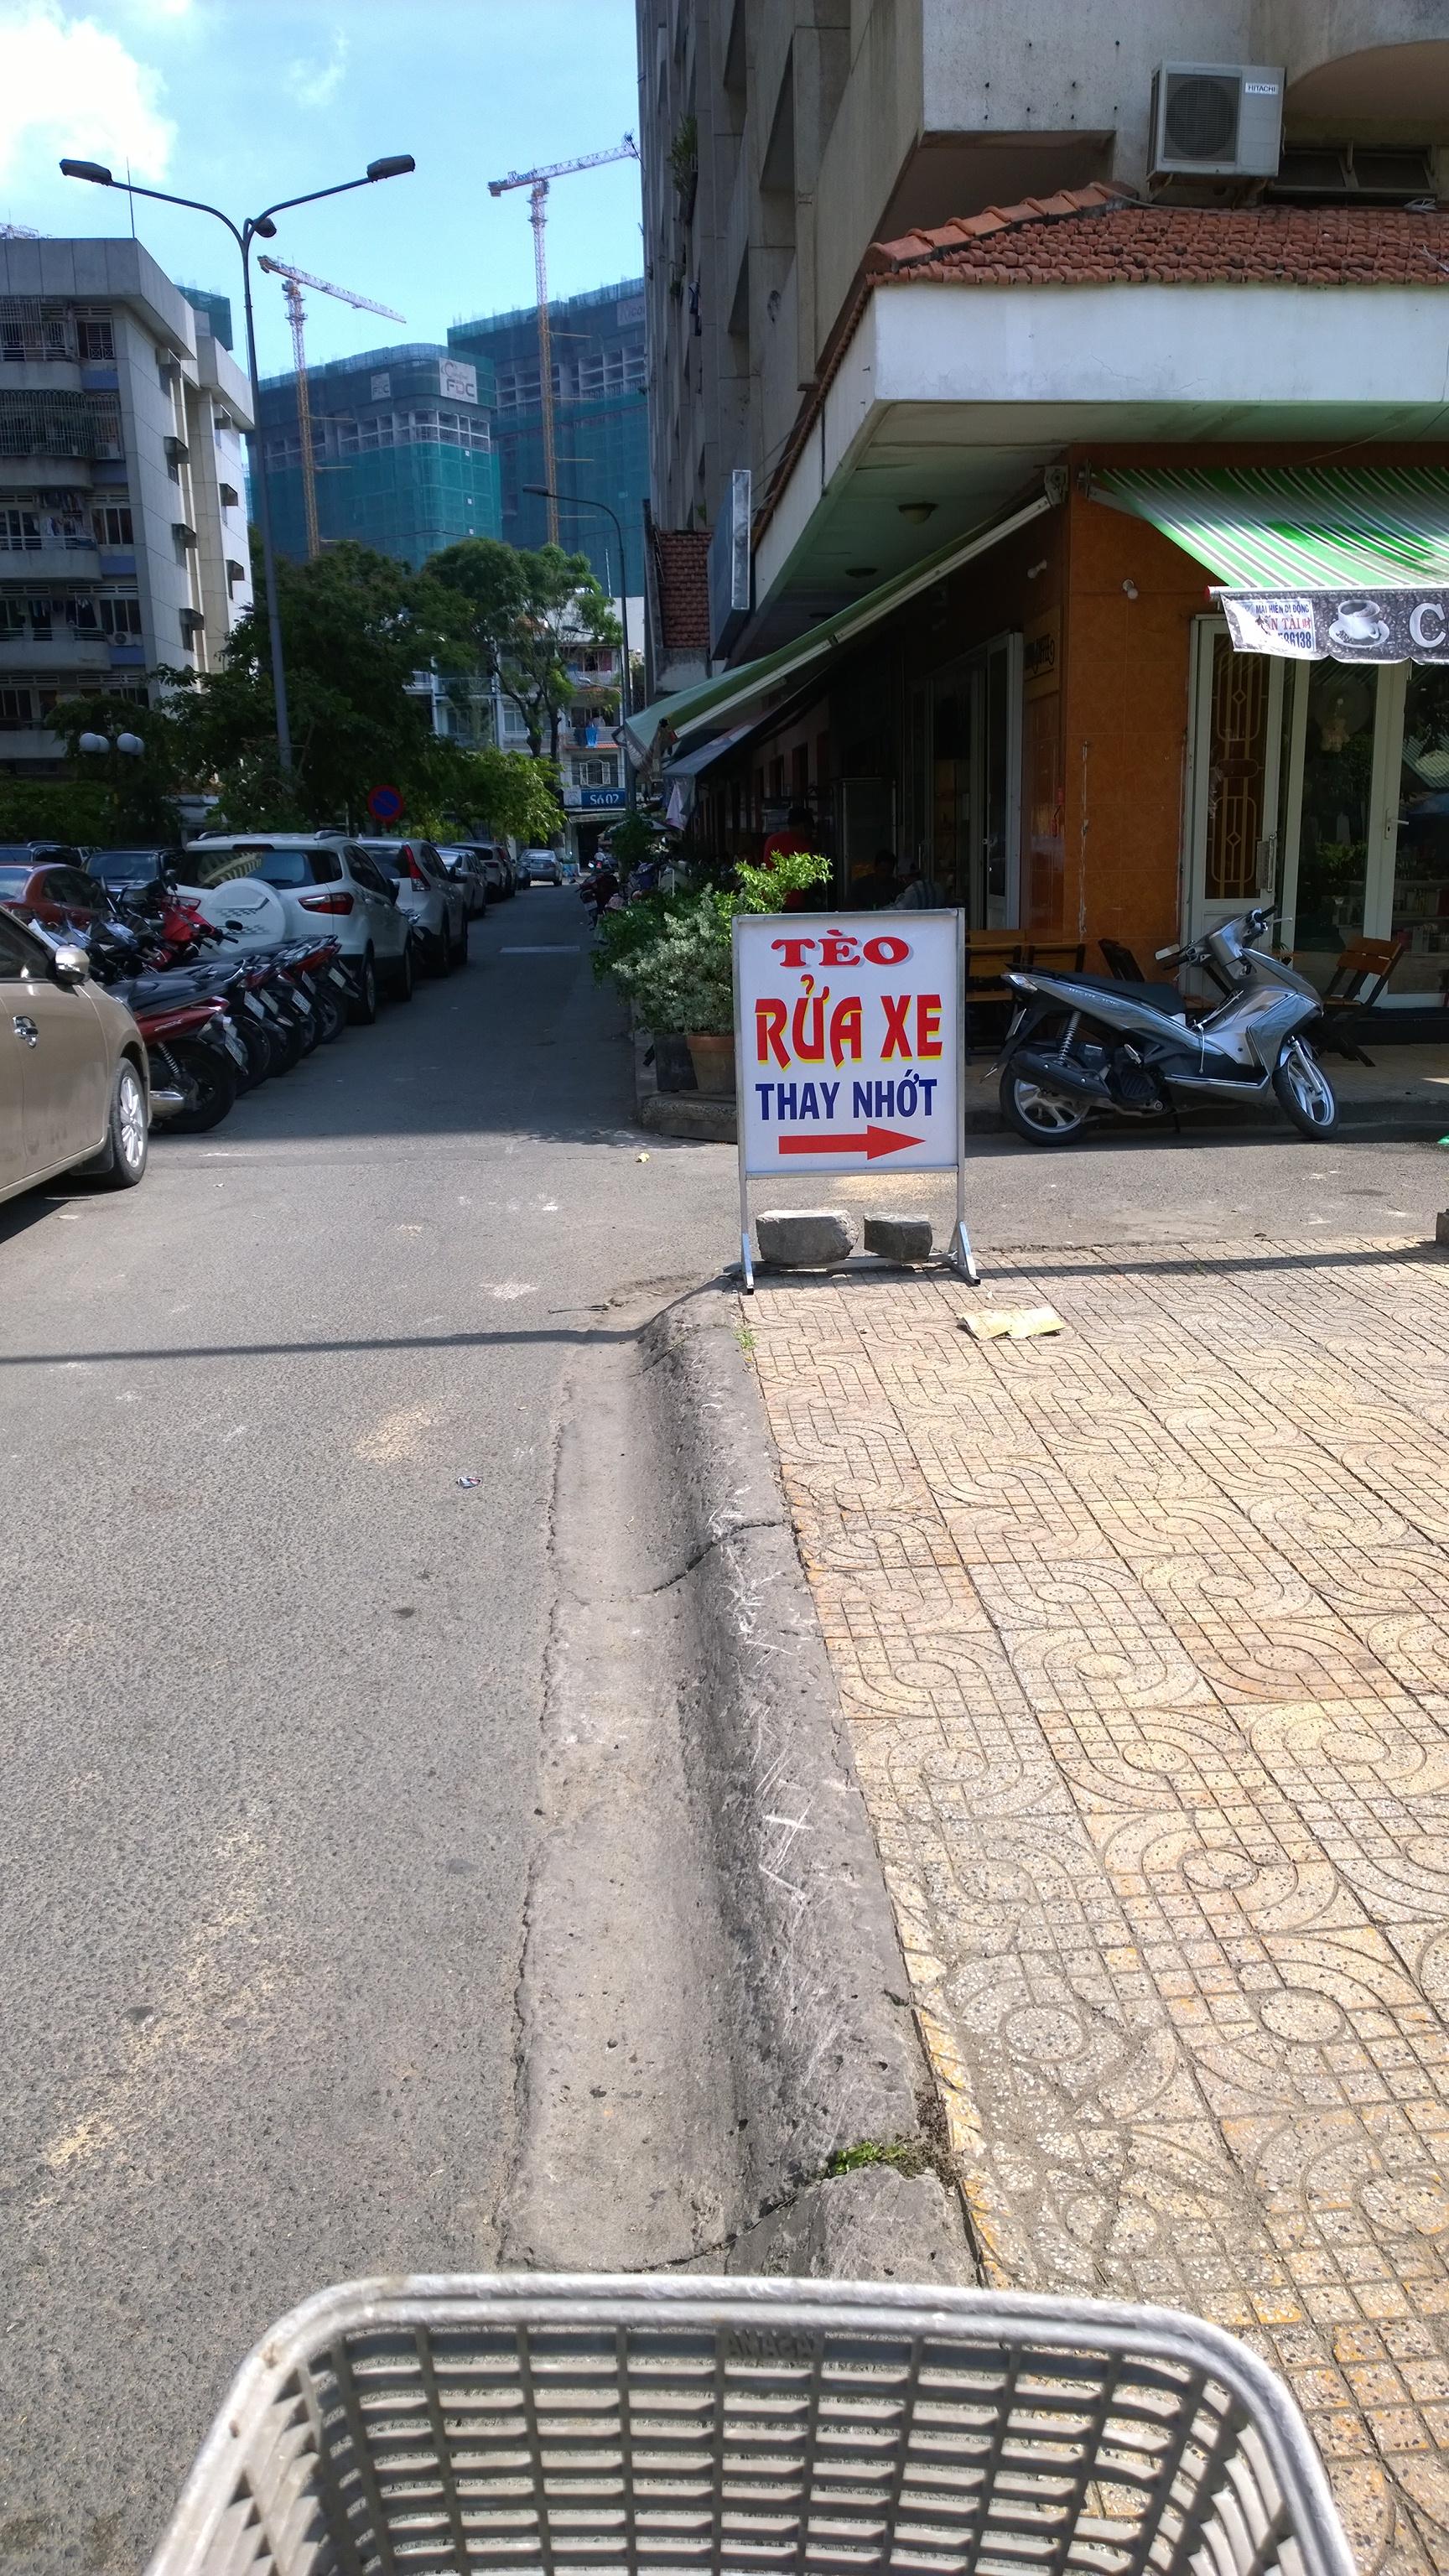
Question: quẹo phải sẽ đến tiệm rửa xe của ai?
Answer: quẹo phải sẽ đến tiệm rửa xe của tèo